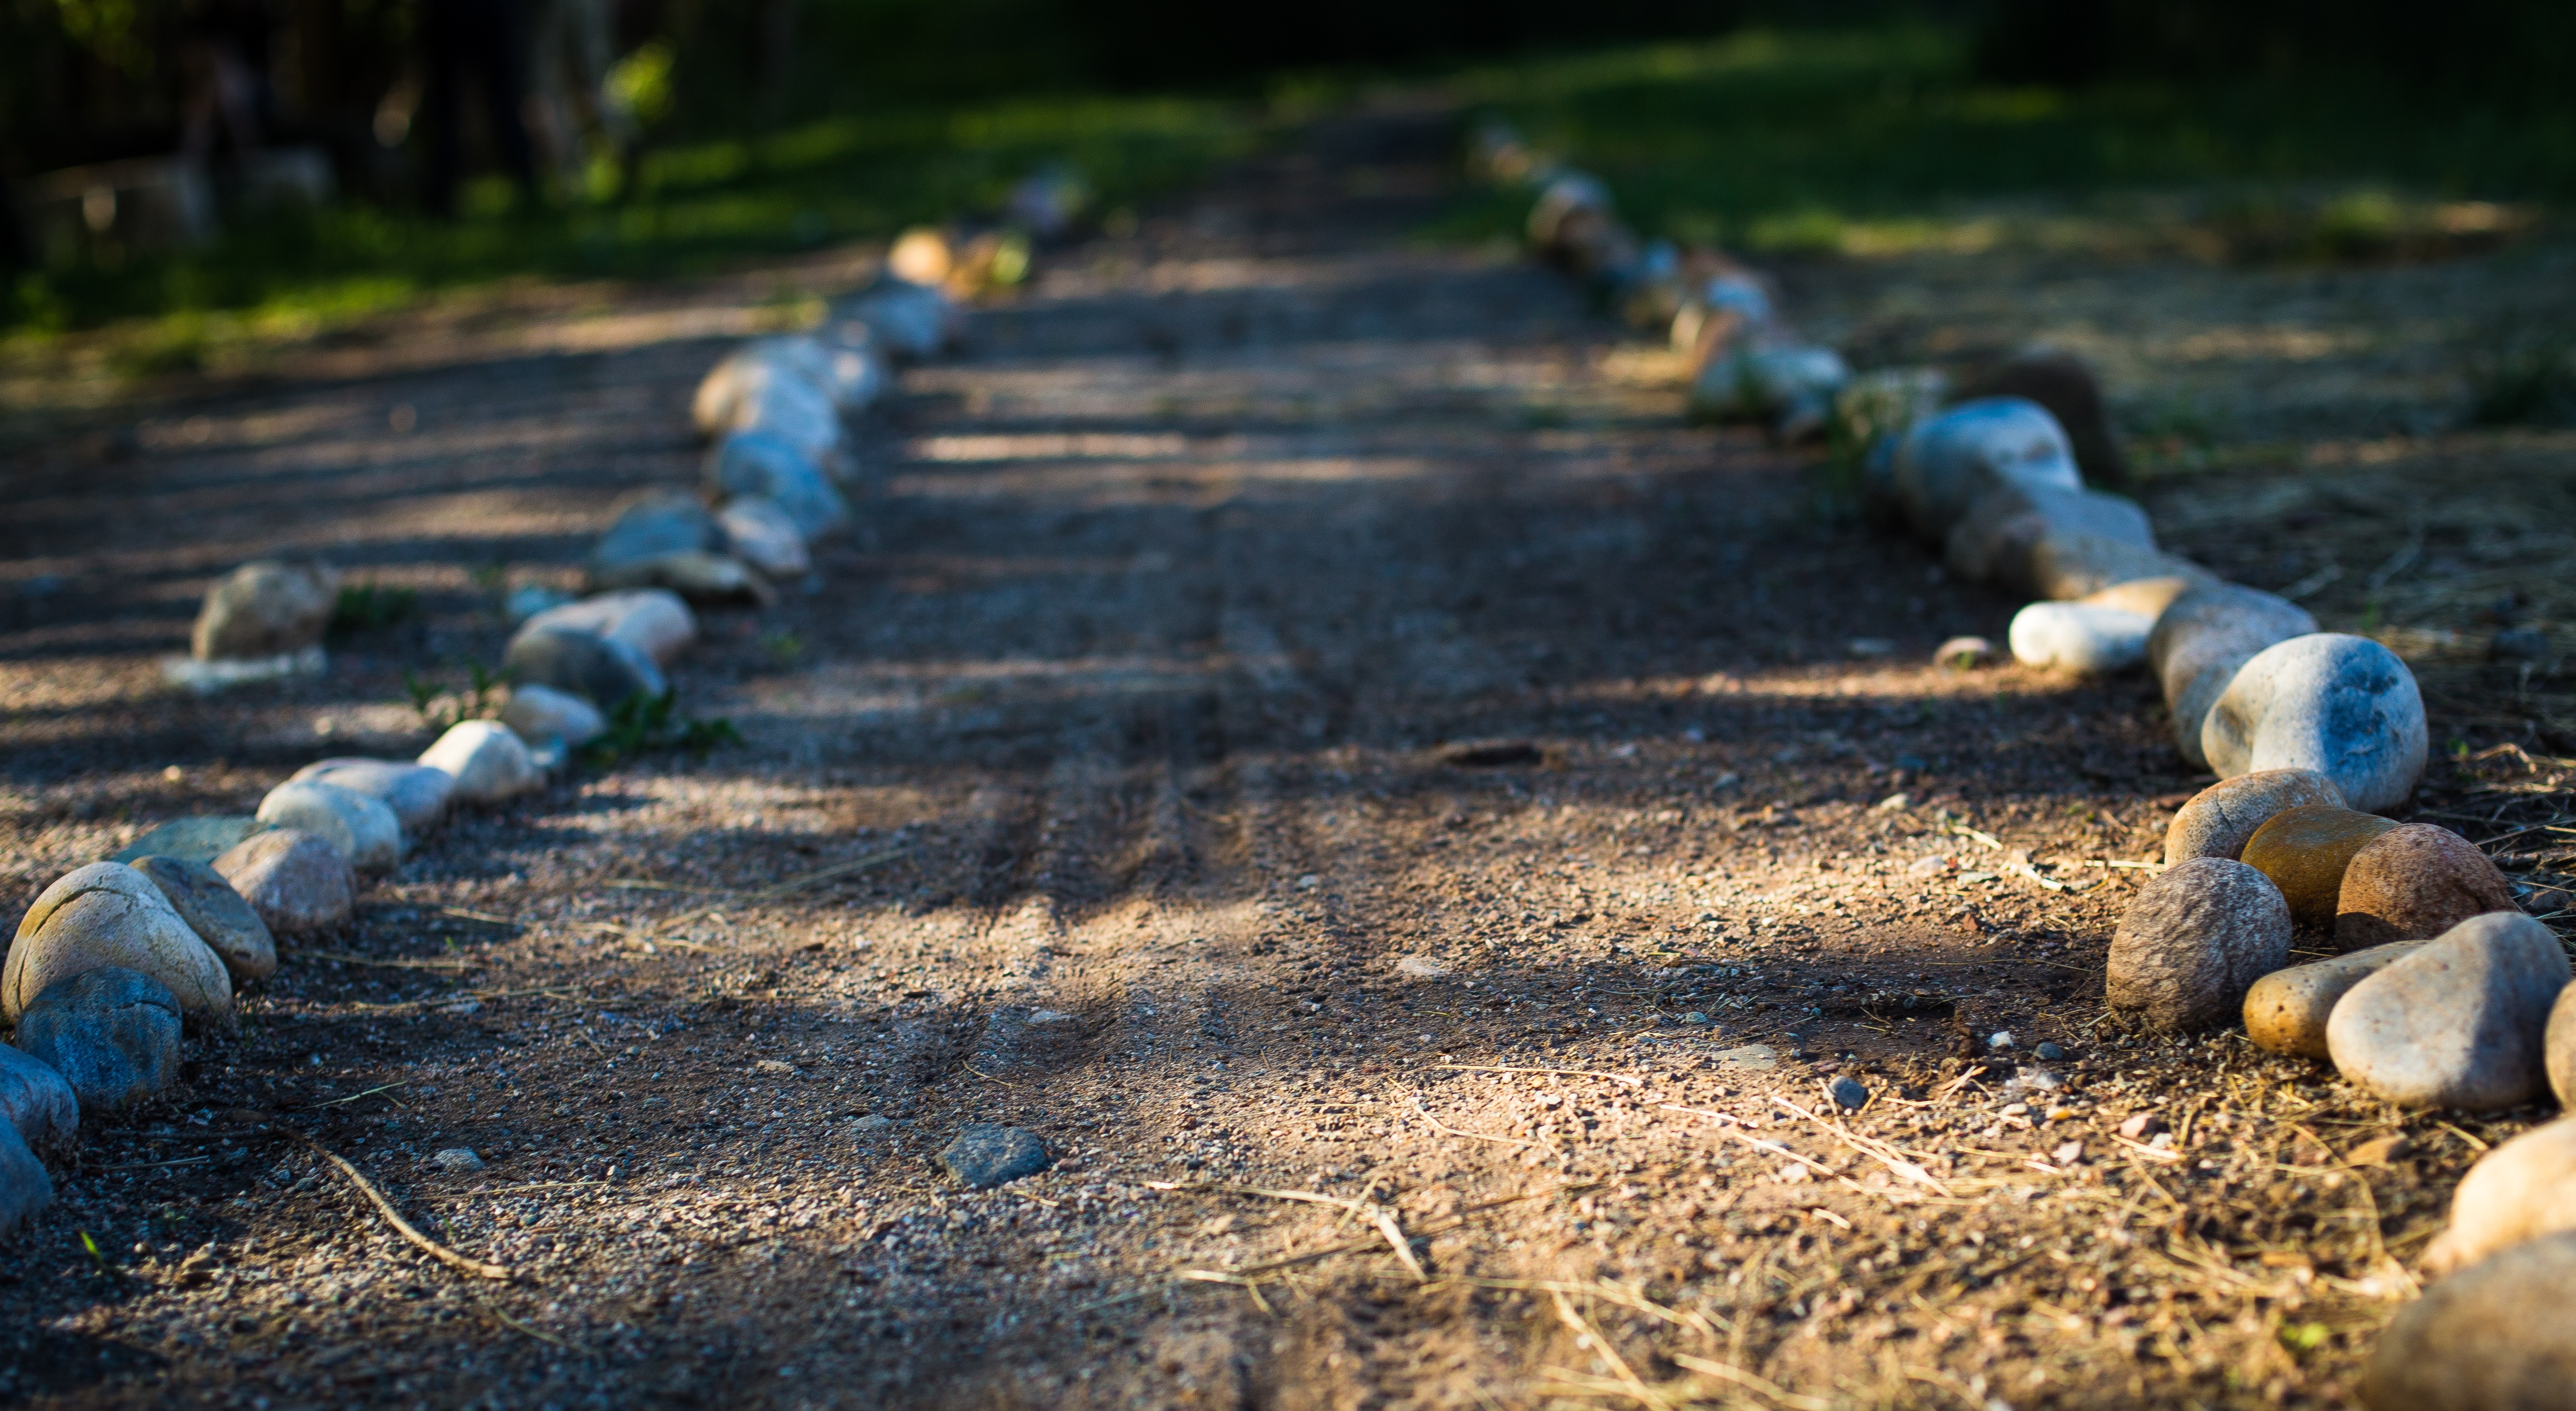
tree, nature, grass, wildlife, autumn, soil, agriculture, season